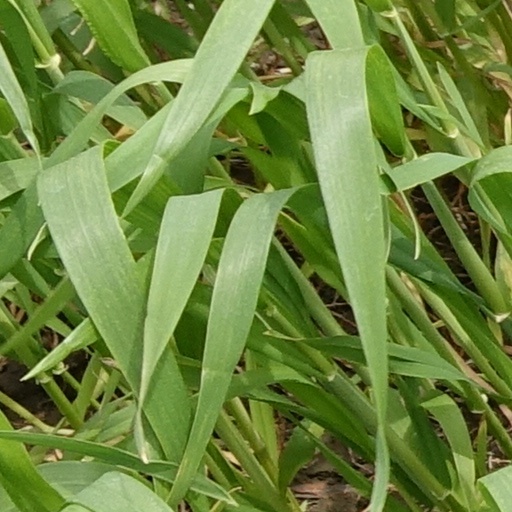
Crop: wheat